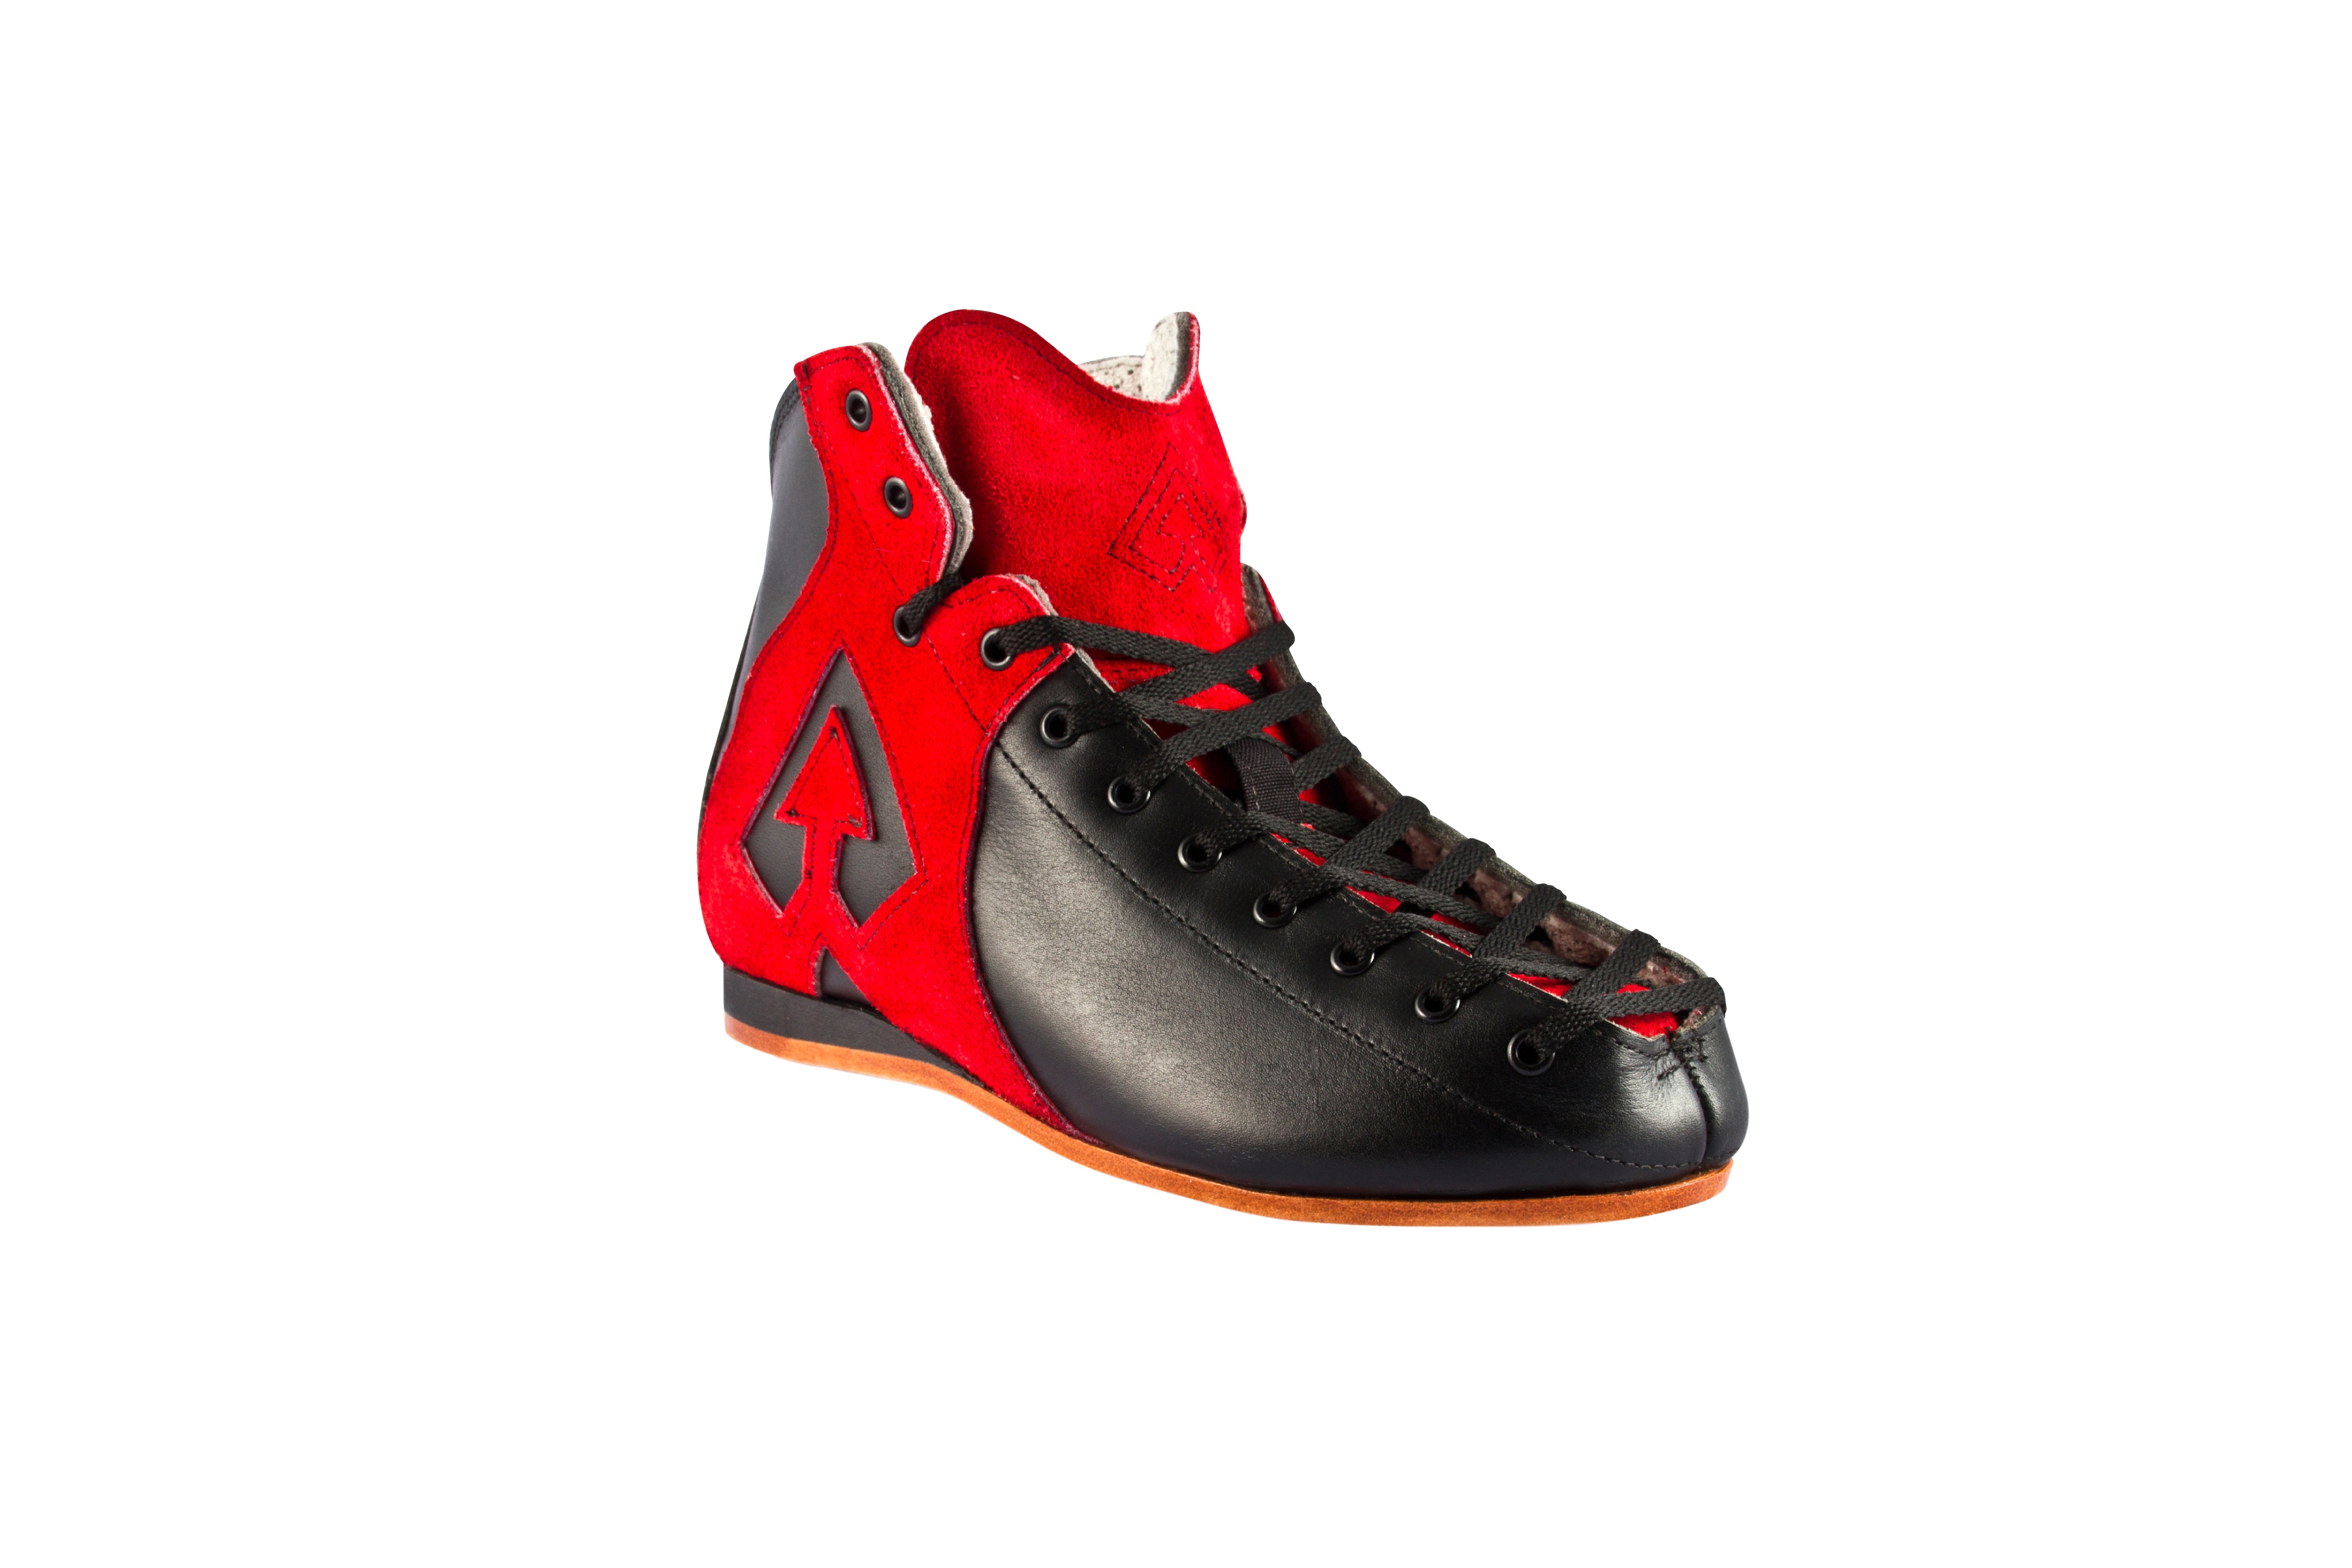
ANTIK AR1 Red Hurricane w Platinum Arius Plate
Complete components: BOOTS - ANTIK AR1 PLATES - POWERDYNE ARIUS PLATINUM WHEELS - RADAR HALO WHEELS BEARINGS - GM MOTO TOE STOPS- GUMBALL Tags: blue, black, orange, red, blue, pink
Brand: Antik
Category: Sporting Goods > Outdoor Recreation > Boating & Water Sports > Kitesurfing > Kiteboard Parts > Kiteboard Footstraps